First Unitarian Church of Rochester

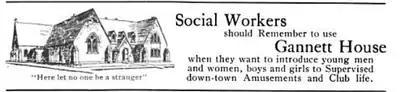
Advertisement for Gannett House, the church's parish house and the home of the Boys' Evening Home

The Gannetts accordingly initiated the Boys' Evening Home, which opened in 1890 in the church's parish house. Within three months its membership had grown to 95 even though some of its members had to leave because they had been sentenced to the State Industrial School. By 1893 the Home had a paid superintendent and was teaching classes in manual arts and drawing, and by 1898 its offerings had expanded to include such subjects as current events, zoology, literature and journalism. A small newspaper produced by the boys campaigned against penny slot machines, which were illegal gambling devices that could be found in candy stores. The neighborhood boys came largely from Polish and Russian Jewish immigrant families. When they reached their late teens, several members of the Boys' Evening Home formed the Judean Club in Rochester, which eventually became, according to Rosenberg's "The Jewish Community in Rochester", "the most important cultural forum in the Jewish community of that time." At least four members of the Boys' Evening Home went on to become rabbis, one of whom credited Rev. Gannett with helping him choose that profession. Benjamin Goldstein, another member, became executive secretary of Temple B'rith Kodesh. Another former member, Meyer Jacobstein, was elected to the House of Representatives in Washington. Volunteers from B'rith Kodesh assisted the work of the Boys' Evening Home.